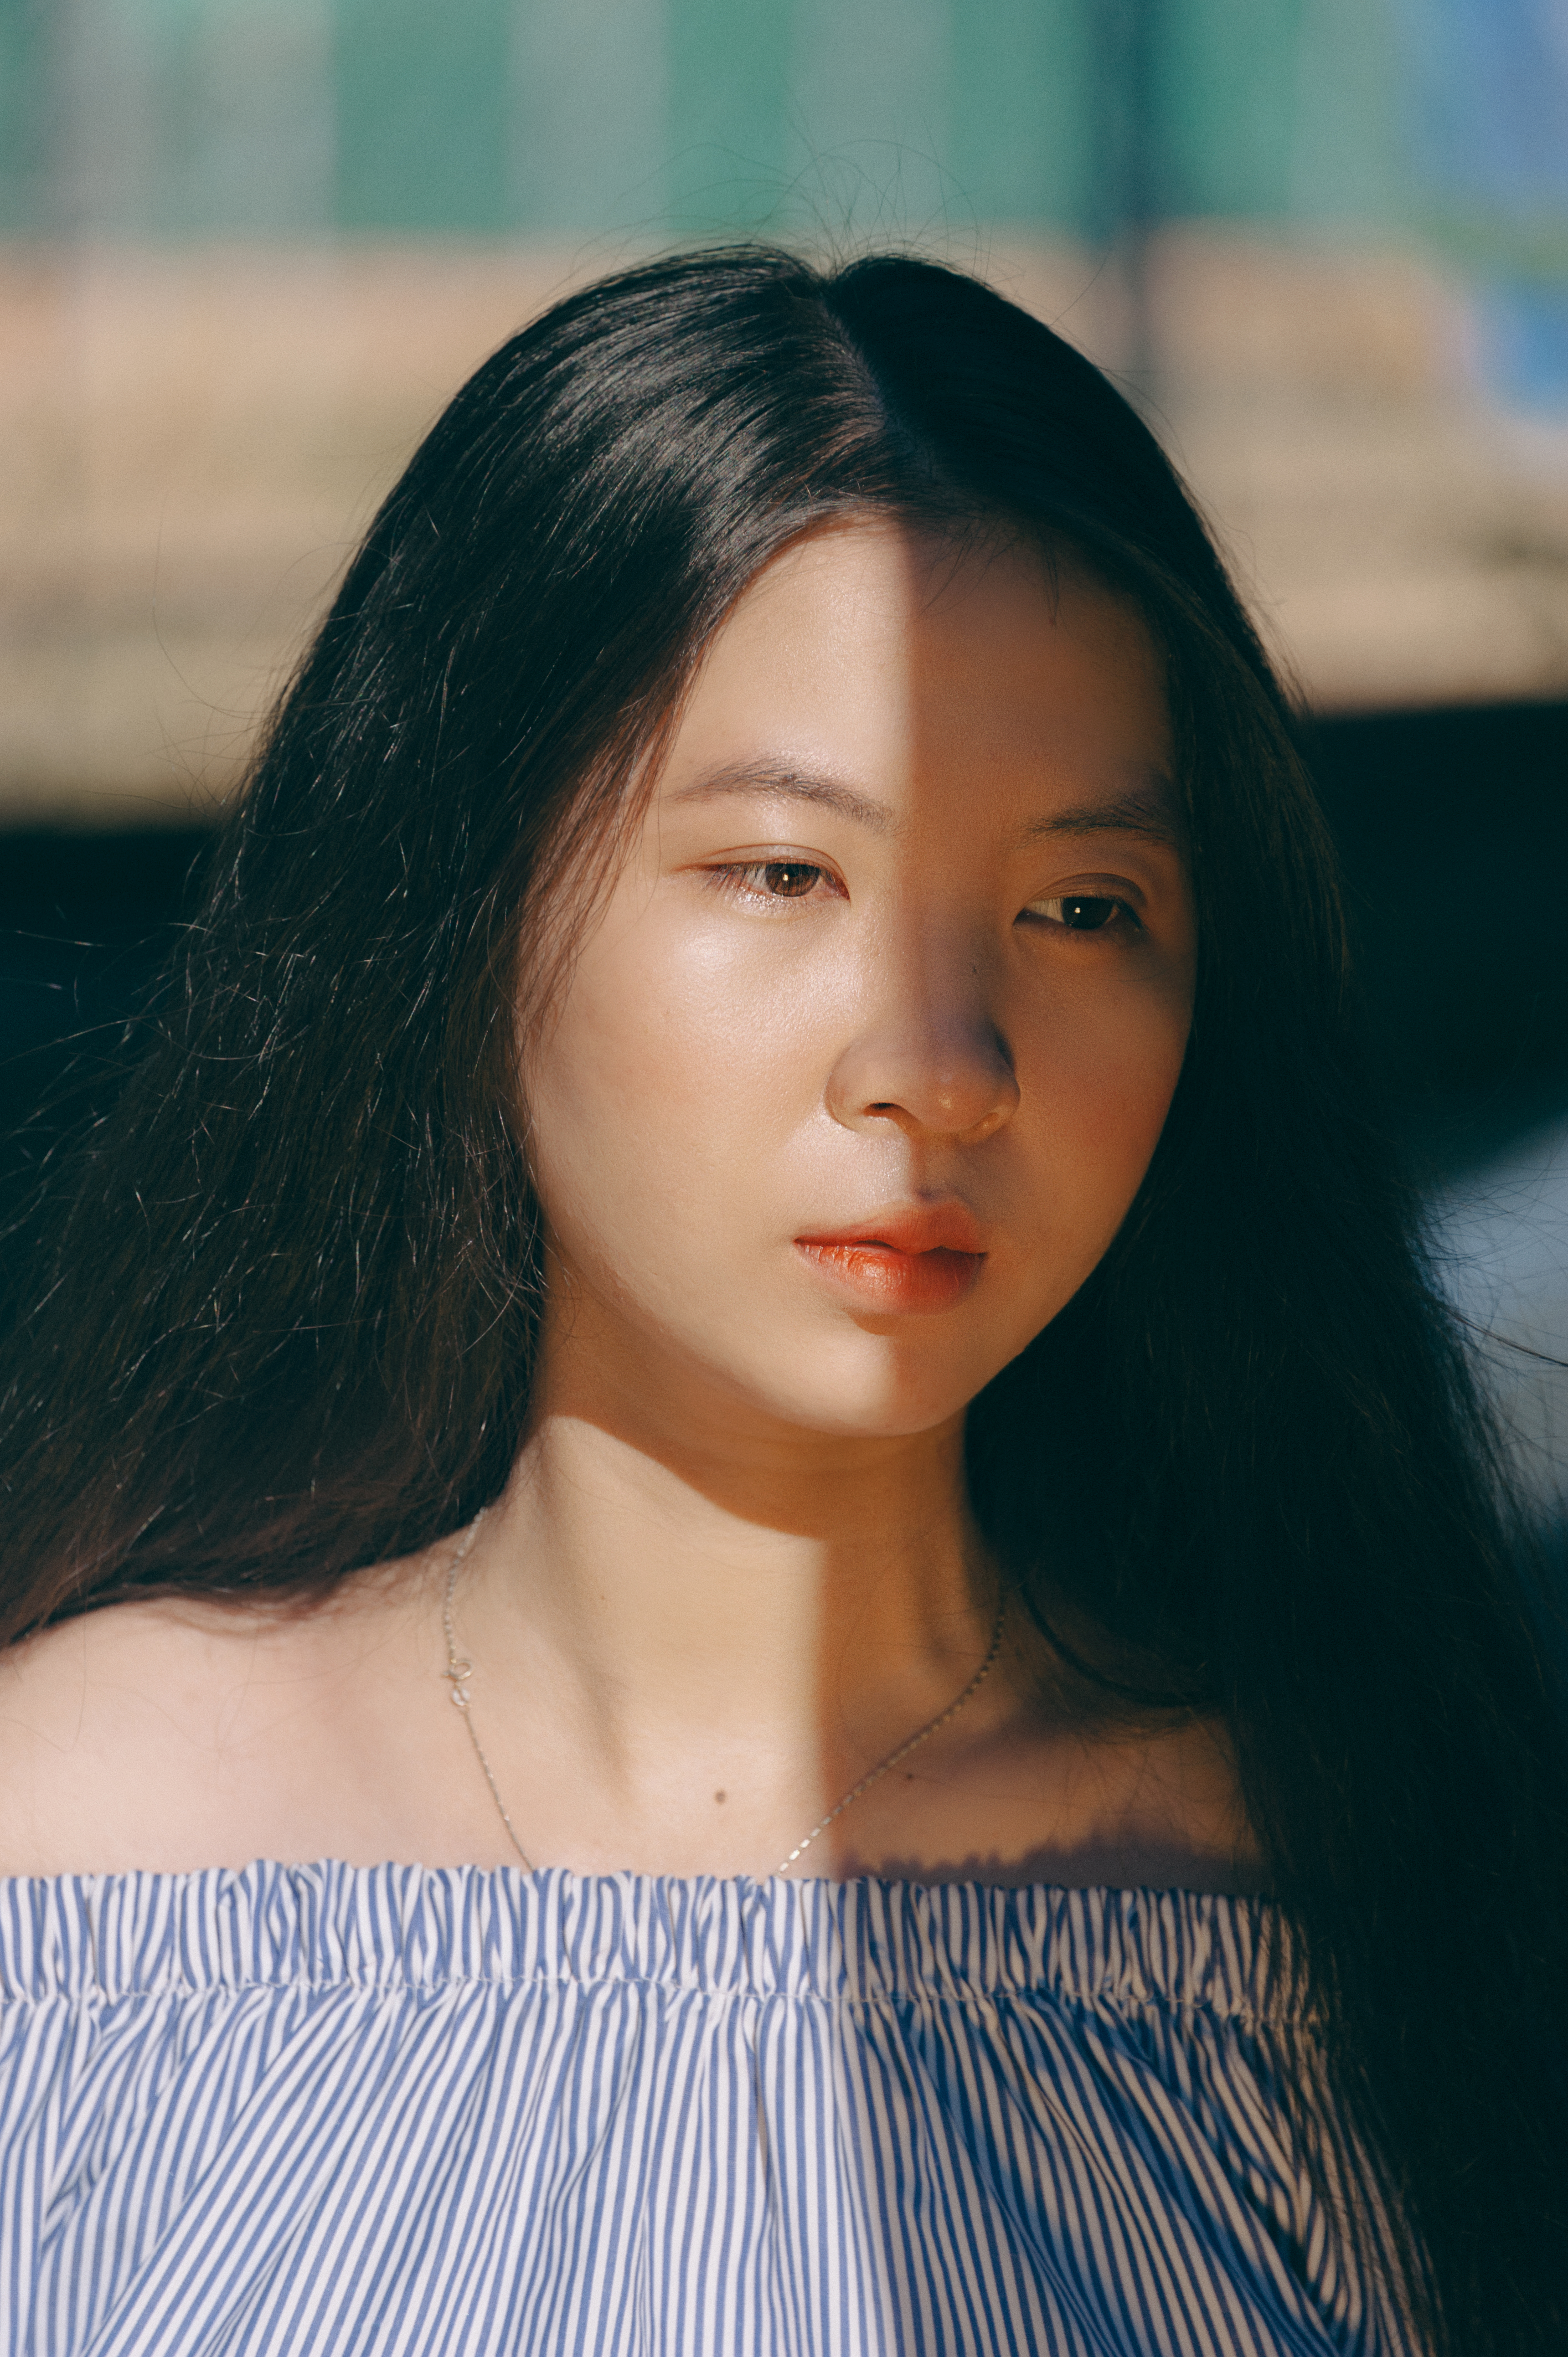
cute, lovely, photography, portrait, landscape, beauty, beautiful, light, wallpaper, alive, natural, simple, face, skin, girl, human hair color, lady, head, black hair, hairstyle, snapshot, eye, chin, forehead, cheek, long hair, brown hair, lip, portrait photography, smile, model, photo shoot, japanese idol